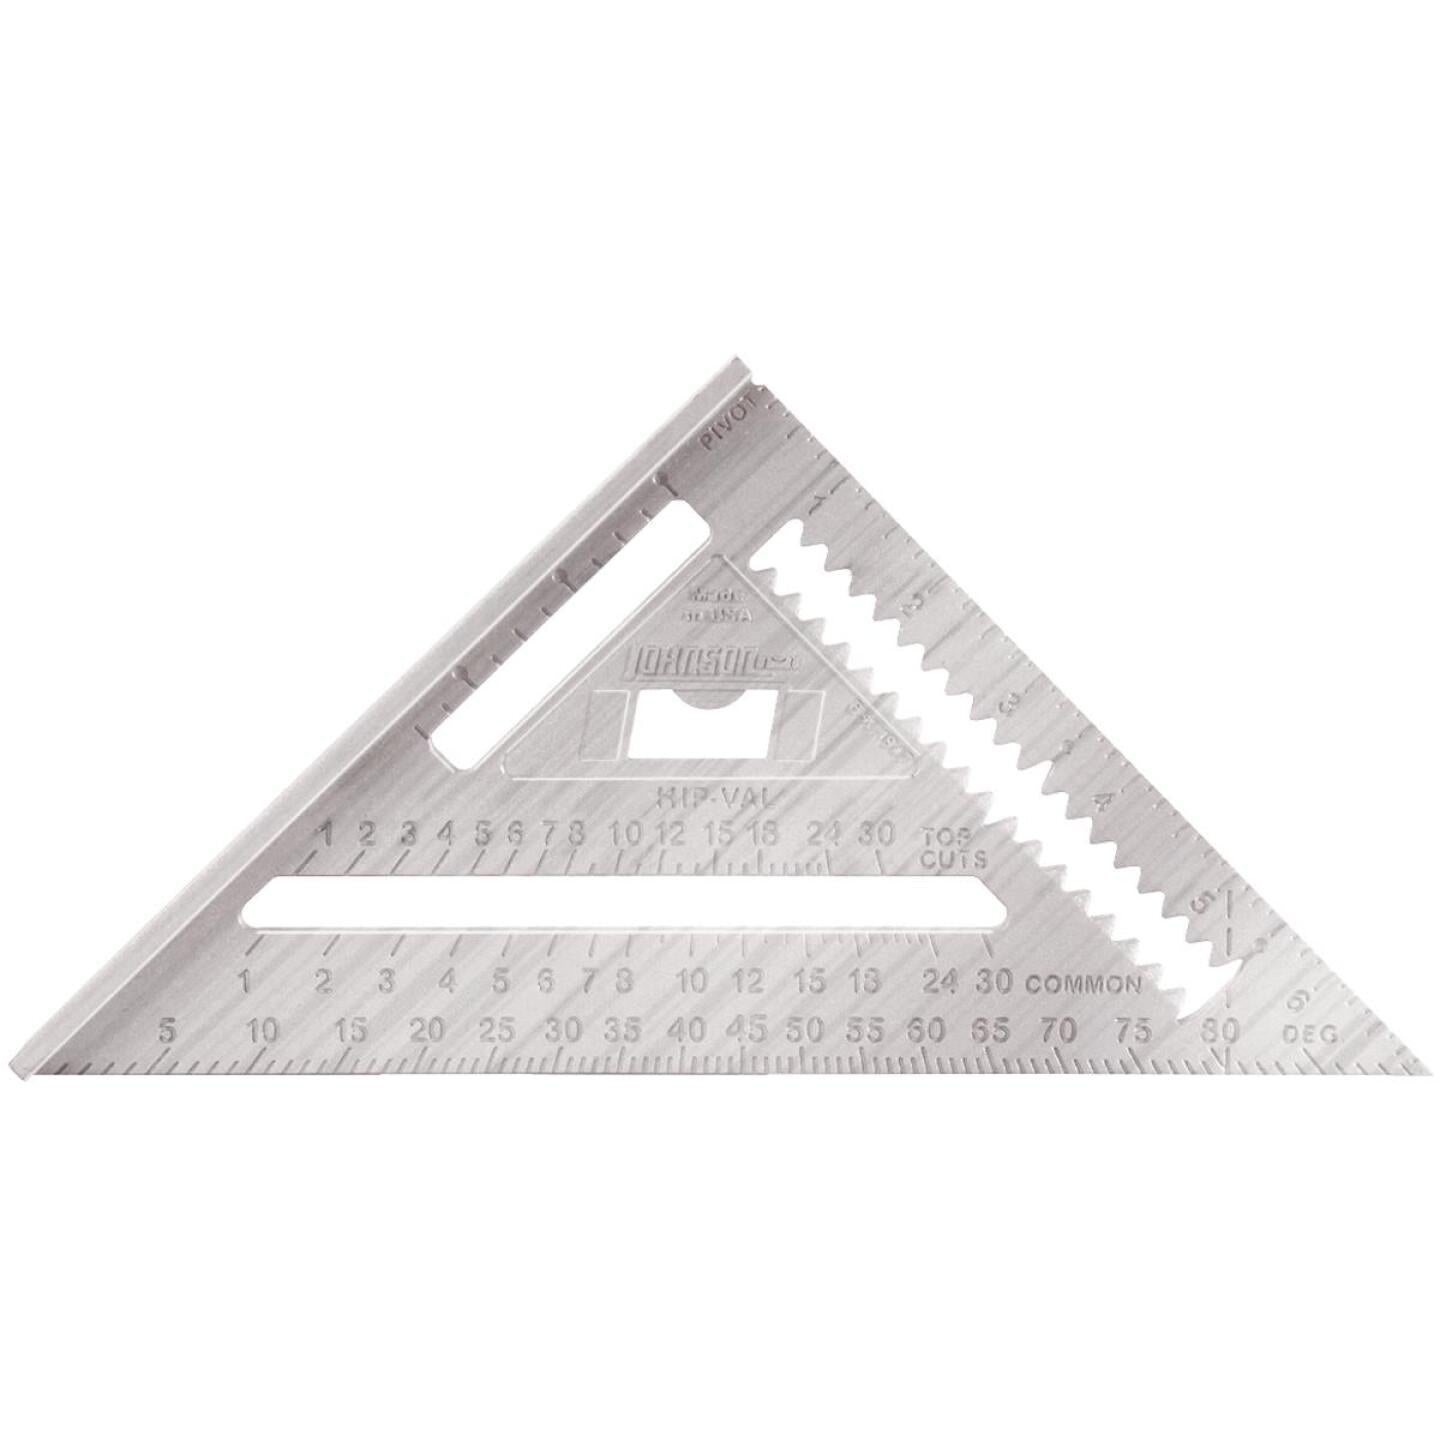
Johnson Level Johnny Square 7 In. Aluminum Professional Rafter Square
Solid 7' aluminum body with CNC (Computer Numerical Control) machined edges for greater accuracy and durability. Permanent graduations and numbers are easy-to-read. Thick edge is useful as a saw guide. 1/8' continuous scribing notches - ideal for ripping at 3-1/2' and 5-1/2'. Low-glare, protective powder-coated finish.
Brand: Johnson Level
Category: Hardware > Tools > Measuring Tools & Sensors > Squares